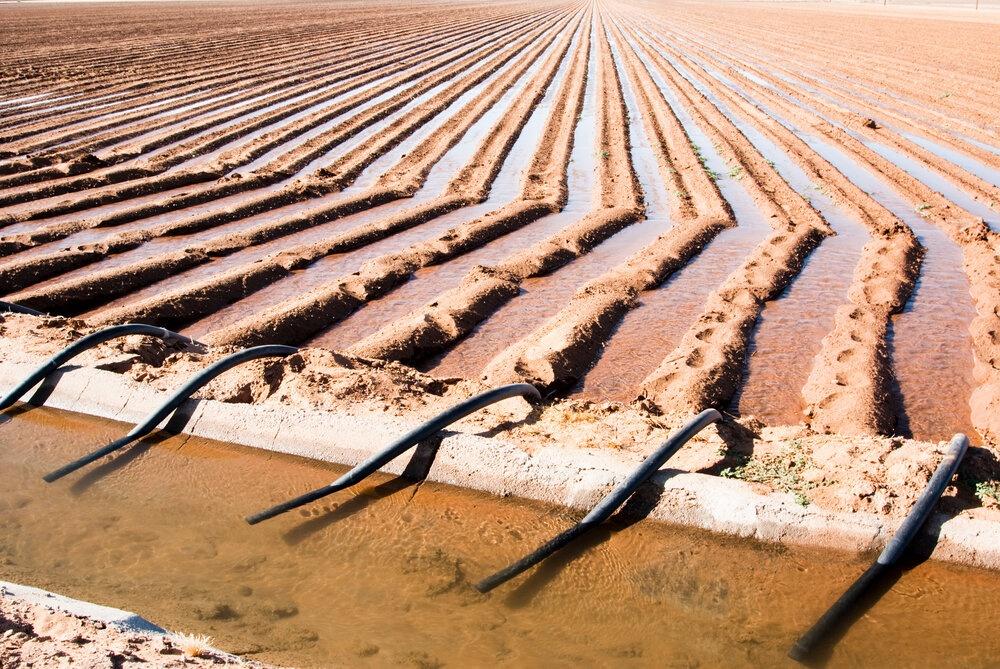
Mfumo wa umwagiliaji unao tumika katika mashamba makubwa yaliyopandwa mazao kwa njia ya matuta, ambapo mifereji midogo huachwa Kati  ya matuta, maji hufuata mkondo huo.